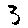
Label: 3